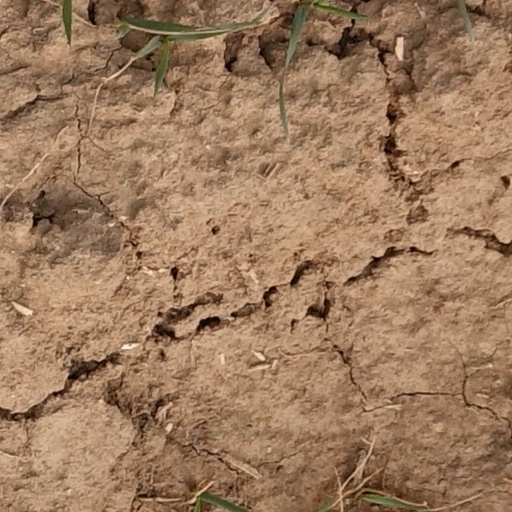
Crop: wheat